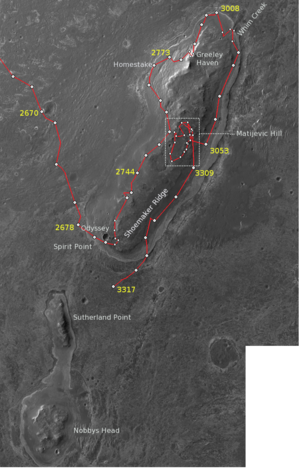
Endeavour est un cratère météoritique martien de 22 km de diamètre et d'une profondeur de 300 mètres qui se situe dans la région de Meridiani Planum.
Opportunity, alias MER-B, est la deuxième astromobile de la mission Mars Exploration Rover de l'agence spatiale américaine, la NASA, lancé vers la planète Mars en 2003. L'engin qui s'est posé sur Mars le 25 janvier 2004 dans la région équatoriale de Terra Meridiani avait pour but d'étudier la géologie de Mars et de déterminer en particulier le rôle joué par l'eau dans l'histoire de la planète. Sa mission qui devait durer 90 jours s'est achevée officiellement en février 2019. Cette durée de vie beaucoup plus longue que celle de son jumeau Spirit lui a permis de parcourir 45,16 km et de largement dépasser les objectifs scientifiques assignés.